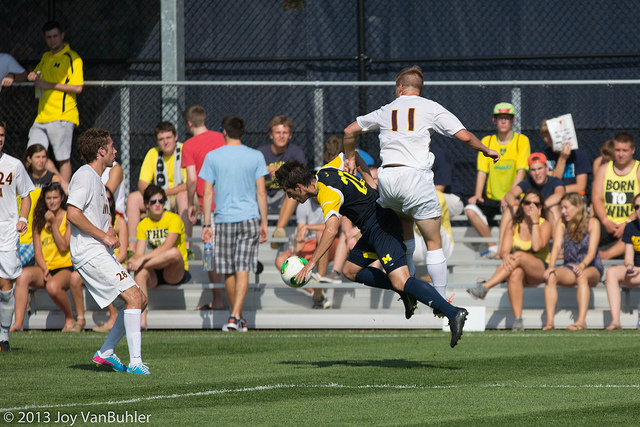
những người đàn ông đang đá bóng trên sân cỏ với đám đông quan sát